Wynn Las Vegas

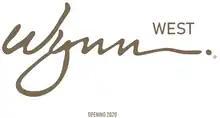
Wynn West logo, advertising a planned 2020 opening

Within the first year, changes were made to several resort amenities as part of a fine-tuning effort. A second hotel resort, Encore Las Vegas, was built as a sister property. It opened directly north of Wynn Las Vegas in December 2008, occupying the remainder of the Desert Inn site. Additions were made to Encore in May 2010, at which point Wynn declared the completion of the $5.2 billion Wynn complex. A $99 million renovation of the Wynn hotel was completed in 2011.